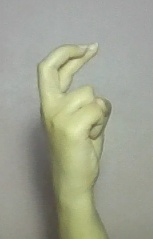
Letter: zay